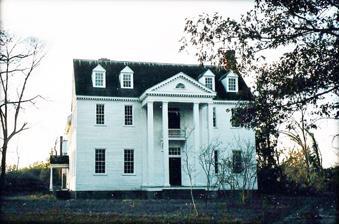
Building: Shell Castle
Country: United States of America
Year built: 1802
Historic house in North Carolina, United States United States historic place Shell Castle U.S. National Register of Historic Places Show map of North Carolina Show map of the United States Location West of Enfield on NC 481, near Enfield, North Carolina Coordinates 36°11′10″N 77°42′12″W / 36.18611°N 77.70333°W / 36.18611; -77.70333 Area 160 acres (65 ha) Built c. 1790 ( 1790 ) -1802 Architectural style Georgian NRHP reference No. 73001347 Added to NRHP April 11, 1973 Shell Castle is a historic plantation house located near Enfield , Halifax County, North Carolina . It was built between 1790 and 1802, and is a 2 + 1 ⁄ 2 -story, five-bay, Georgian -style frame dwelling with a two-story rear ell. It is sheathed in beaded siding and has a gable roof. It was listed on the National Register of Historic Places in 1973. References